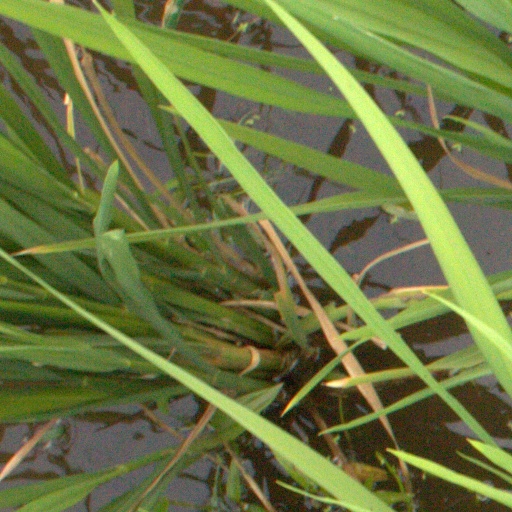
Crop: rice